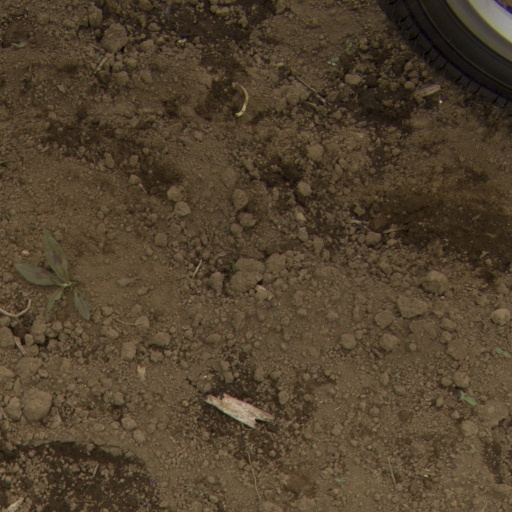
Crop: Jerusalem artichoke